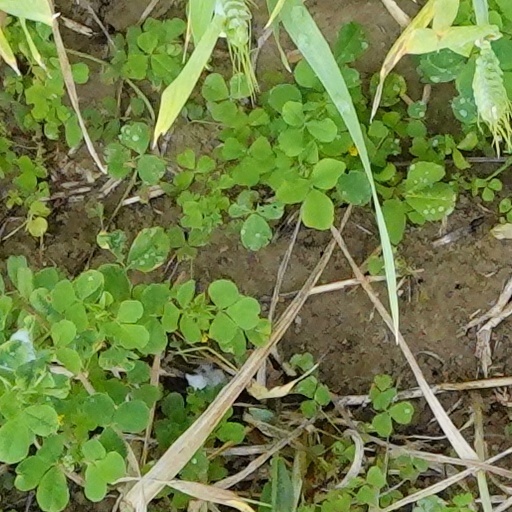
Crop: wheat